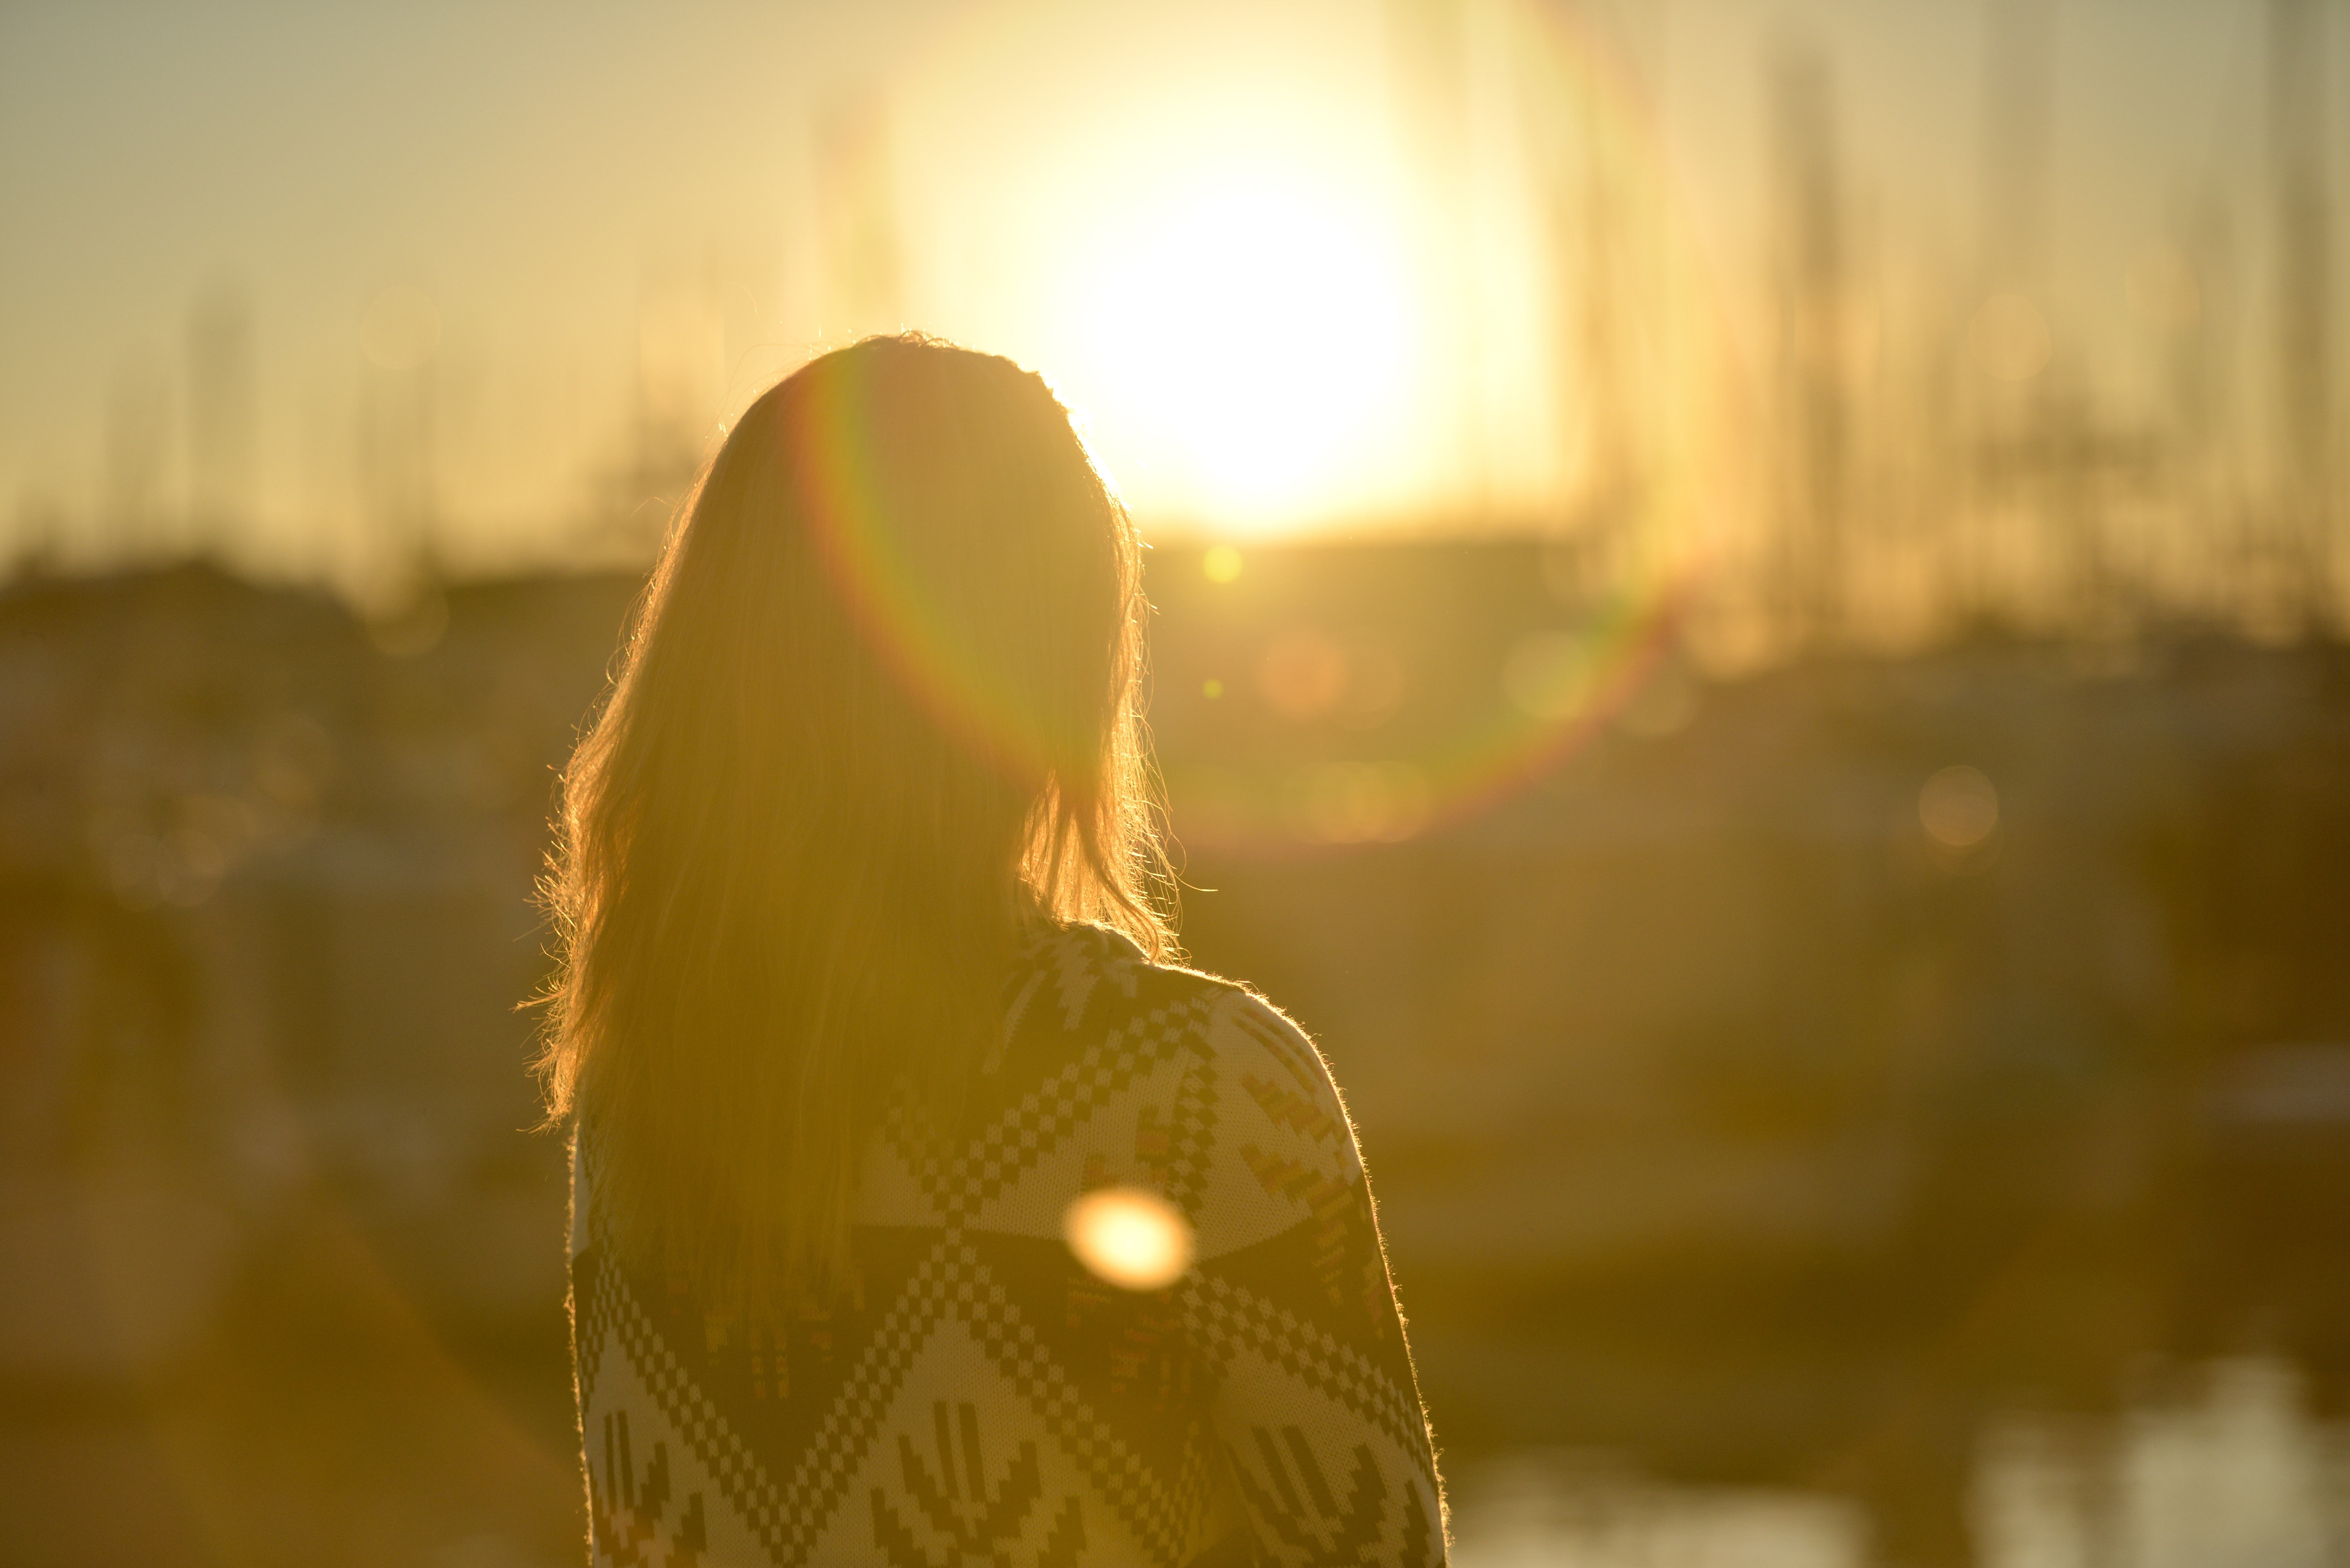
grass, person, light, sky, sun, woman, sunrise, sunset, field, sunlight, morning, atmosphere, female, evening, golden, lady, lifestyle, blonde, bright, backlight, backlighting, macro photography, commodity, stock photography, grass family